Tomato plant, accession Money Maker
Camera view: horizontal (90 deg, fisheye); turntable rotation: 0 degrees
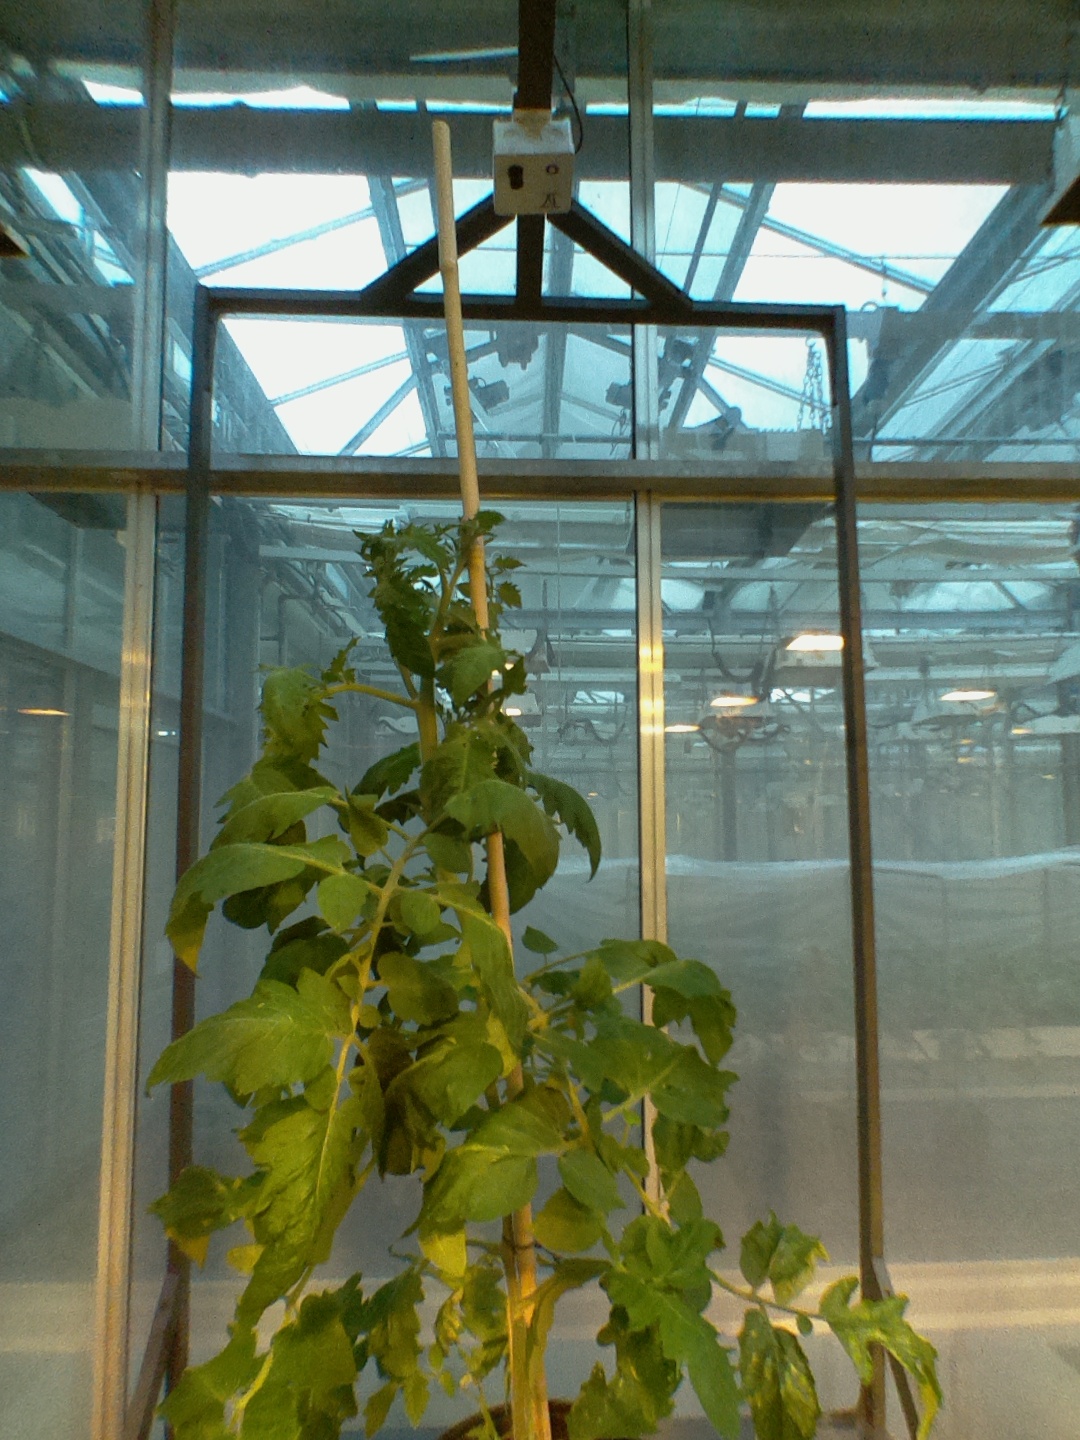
BBCH growth stage 69: End of flowering, 90%-100% of flowers open, more petals falling